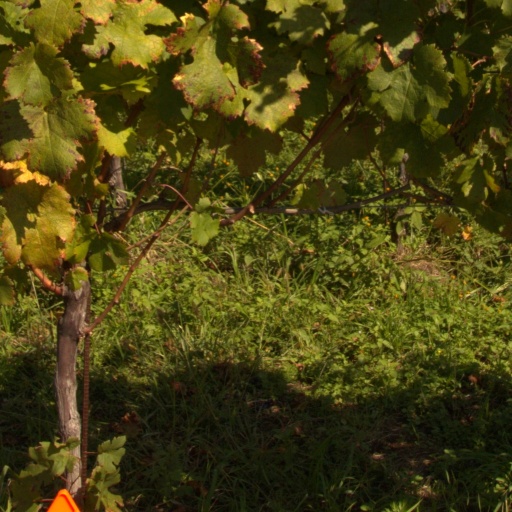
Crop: grape